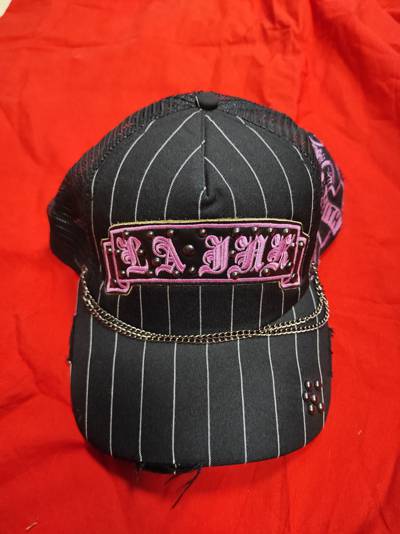
Waste category: clothes